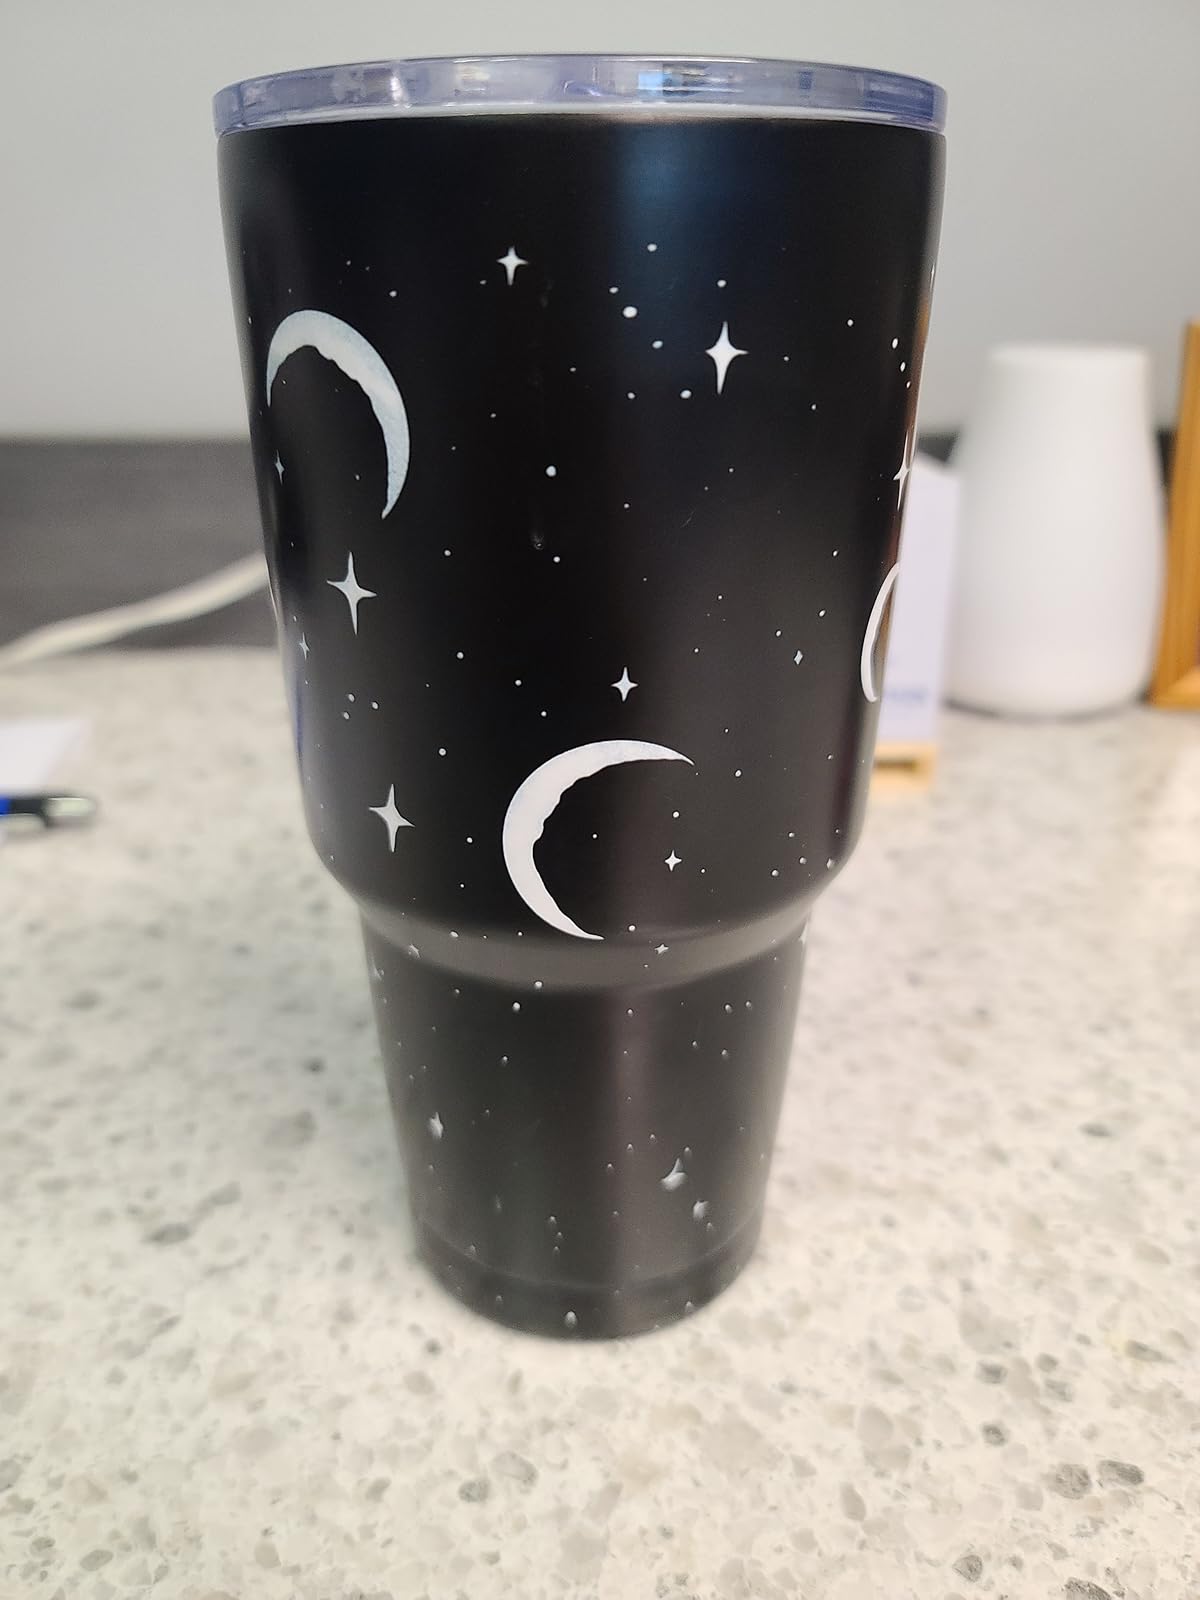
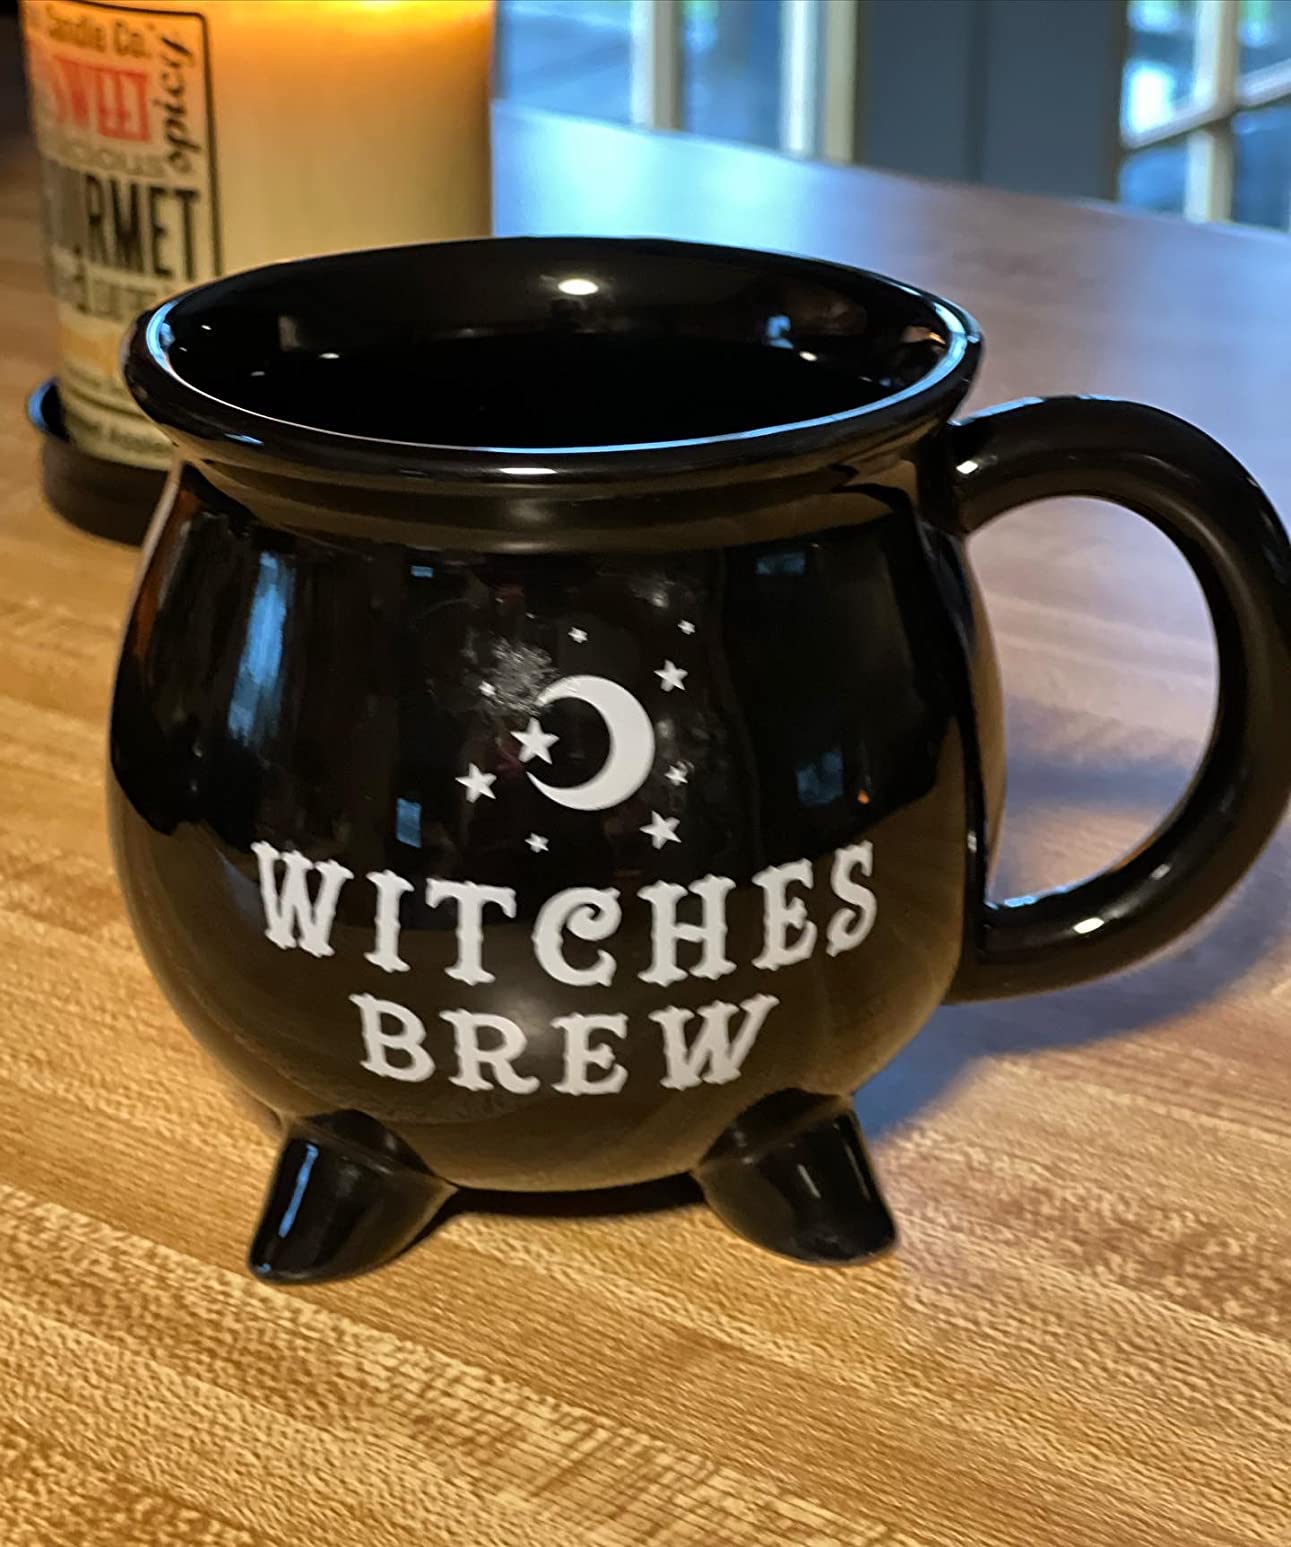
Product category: items_mug
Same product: no